New York State Route 156

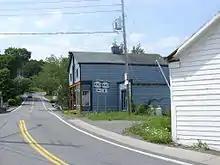
NY 156 west at the junction with NY 443 in Berne

NY 156 begins at an intersection with NY 443 (Helderberg Trail) in the hamlet of Berne, in the namesake town. Winding north through the town of Berne as Berne–Altamont Road, NY 156 soon crosses into the town of Knox as a two-lane rural roadway. The route soon intersects with County Route 254 (CR 254; Rock Road). After less than a block, CR 254 forks northeast along Pleasant Valley Road. Winding north through Knox, NY 156 reaches a junction with CR 255 (Gallupville Road), where it turns eastward and soon northeast along Beaverdam Creek past the Town of Knox Parklands.